Kanagawa-shimmachi Station

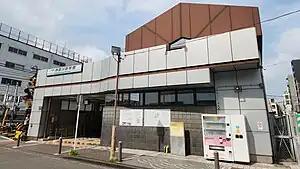
The station building in August 2023

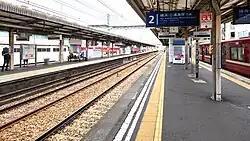
The platforms in July 2023

Kanagawa-shimmachi Station is served by the Keikyū Main Line and is located from the terminus of the line at Shinagawa Station in Tokyo.